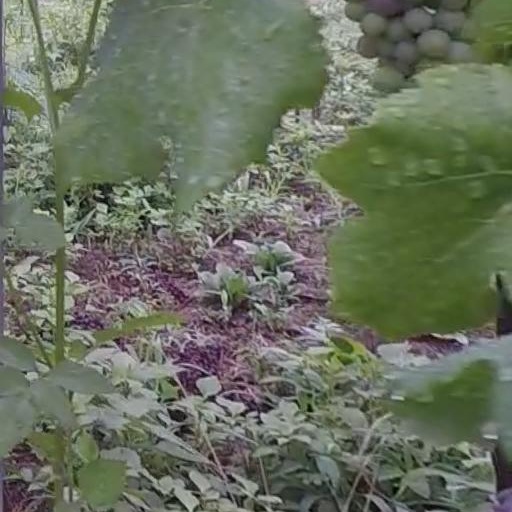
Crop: grape